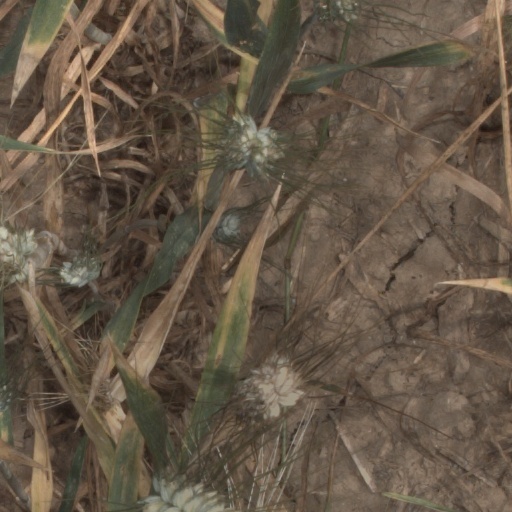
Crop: wheat